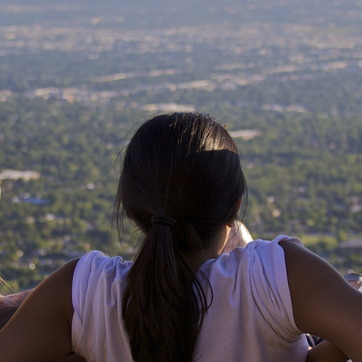
Material: hair